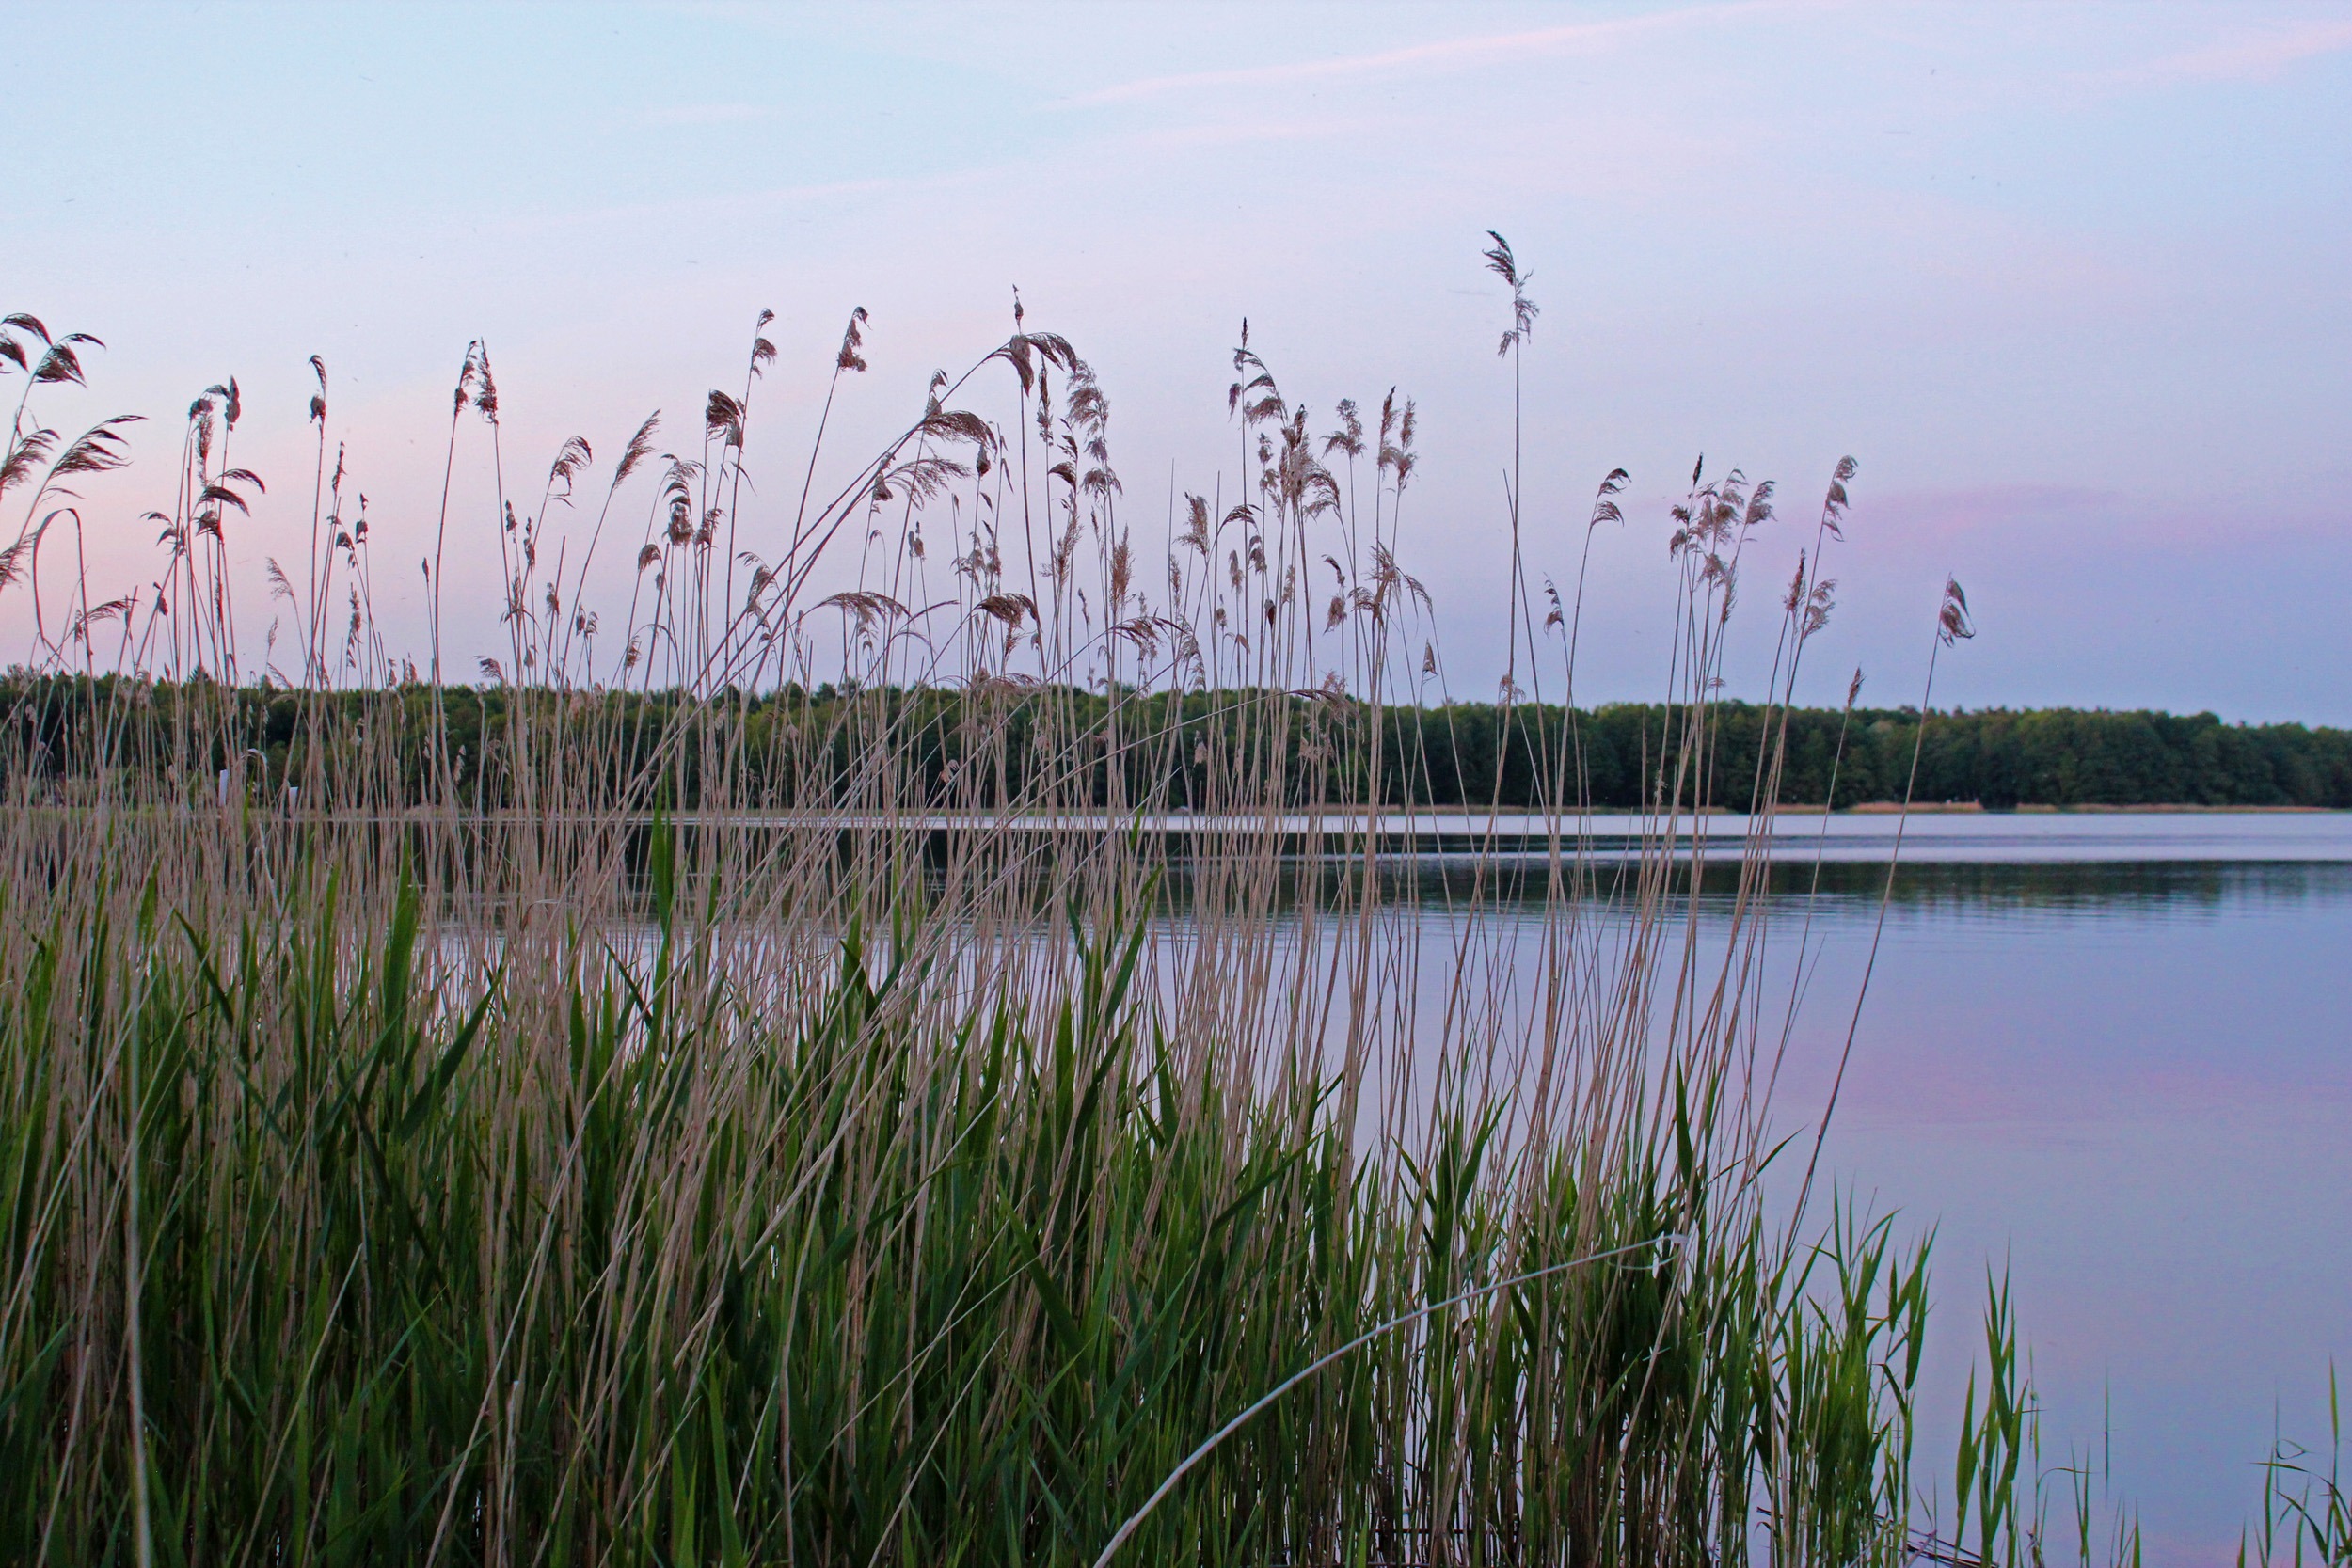
nature, grass, marsh, swamp, bird, sunset, meadow, prairie, lake, dusk, pond, reflection, polder, grassland, wetland, germany, habitat, water bird, ecosystem, abendstimmung, mecklenburg, mecklenburg western pomerania, fen, natural environment, grass family, phragmites, mecklenburgische seenplatte, mcpomm, labusseee